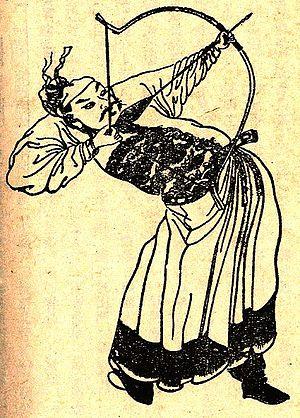
Zhang Liao était un des officiers de Lü Bu, mais qui tout d'abord travailla au service du seigneur Dong Zhuo.